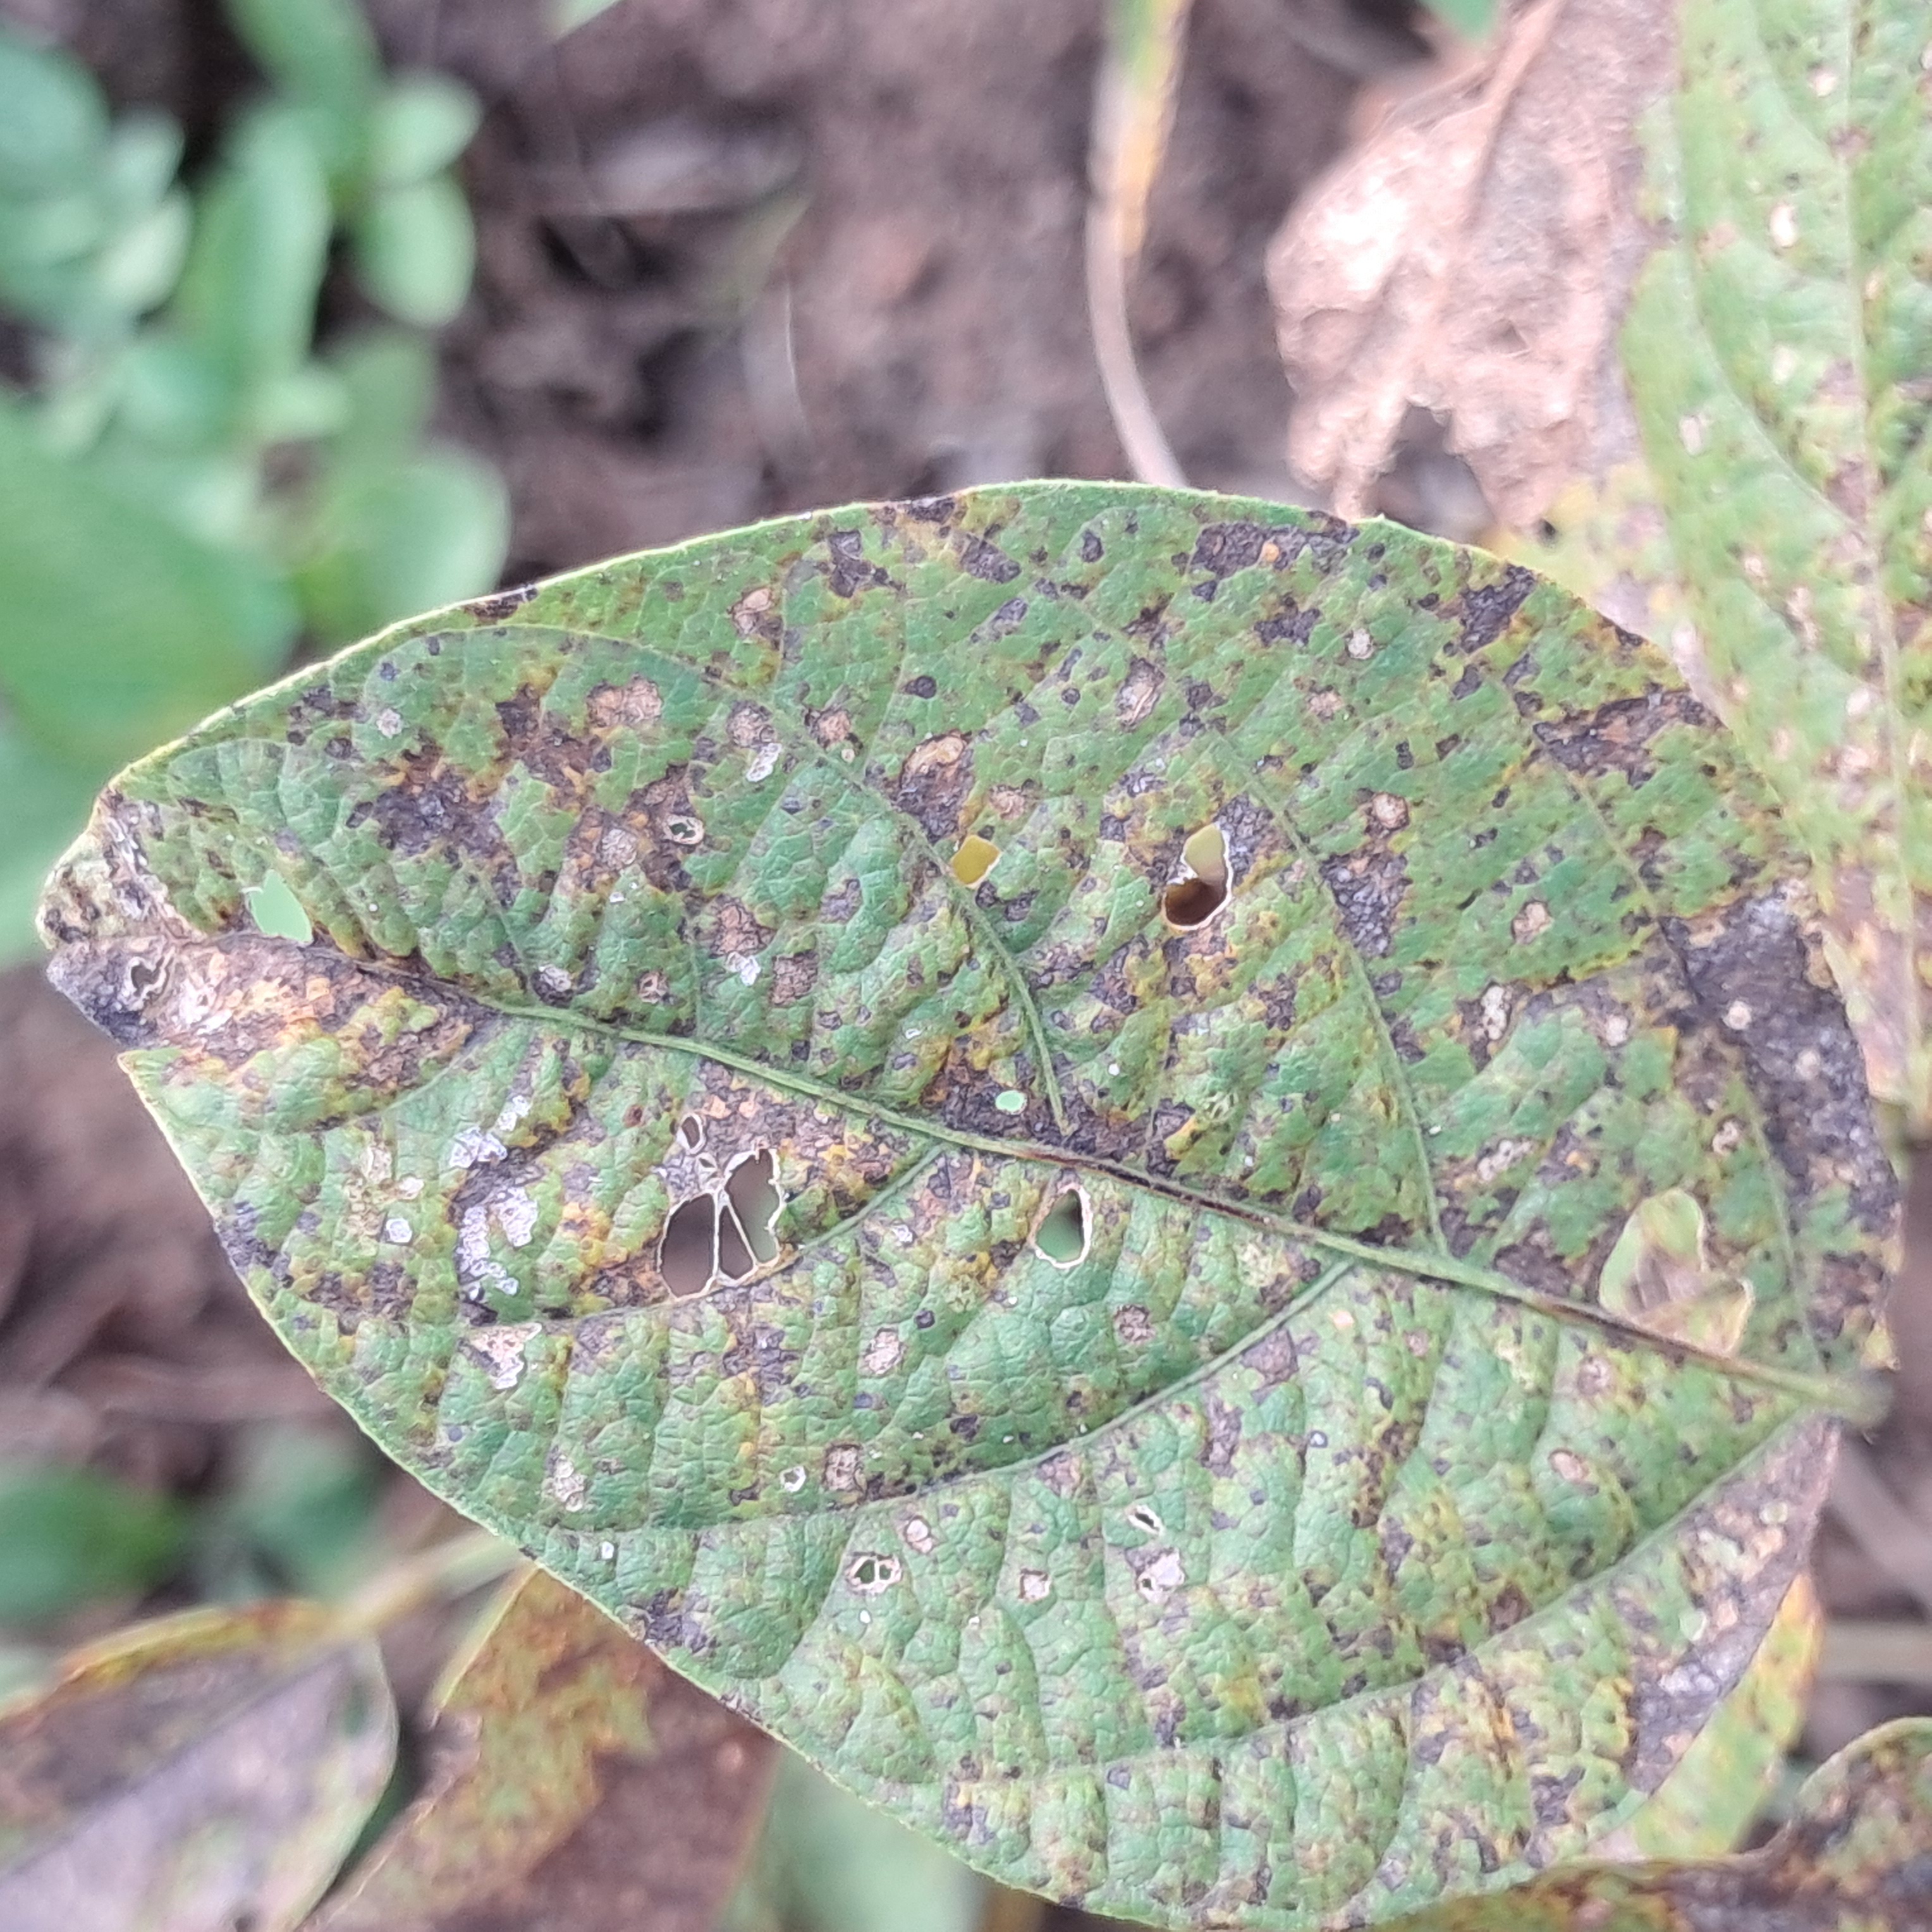
Label: Rust